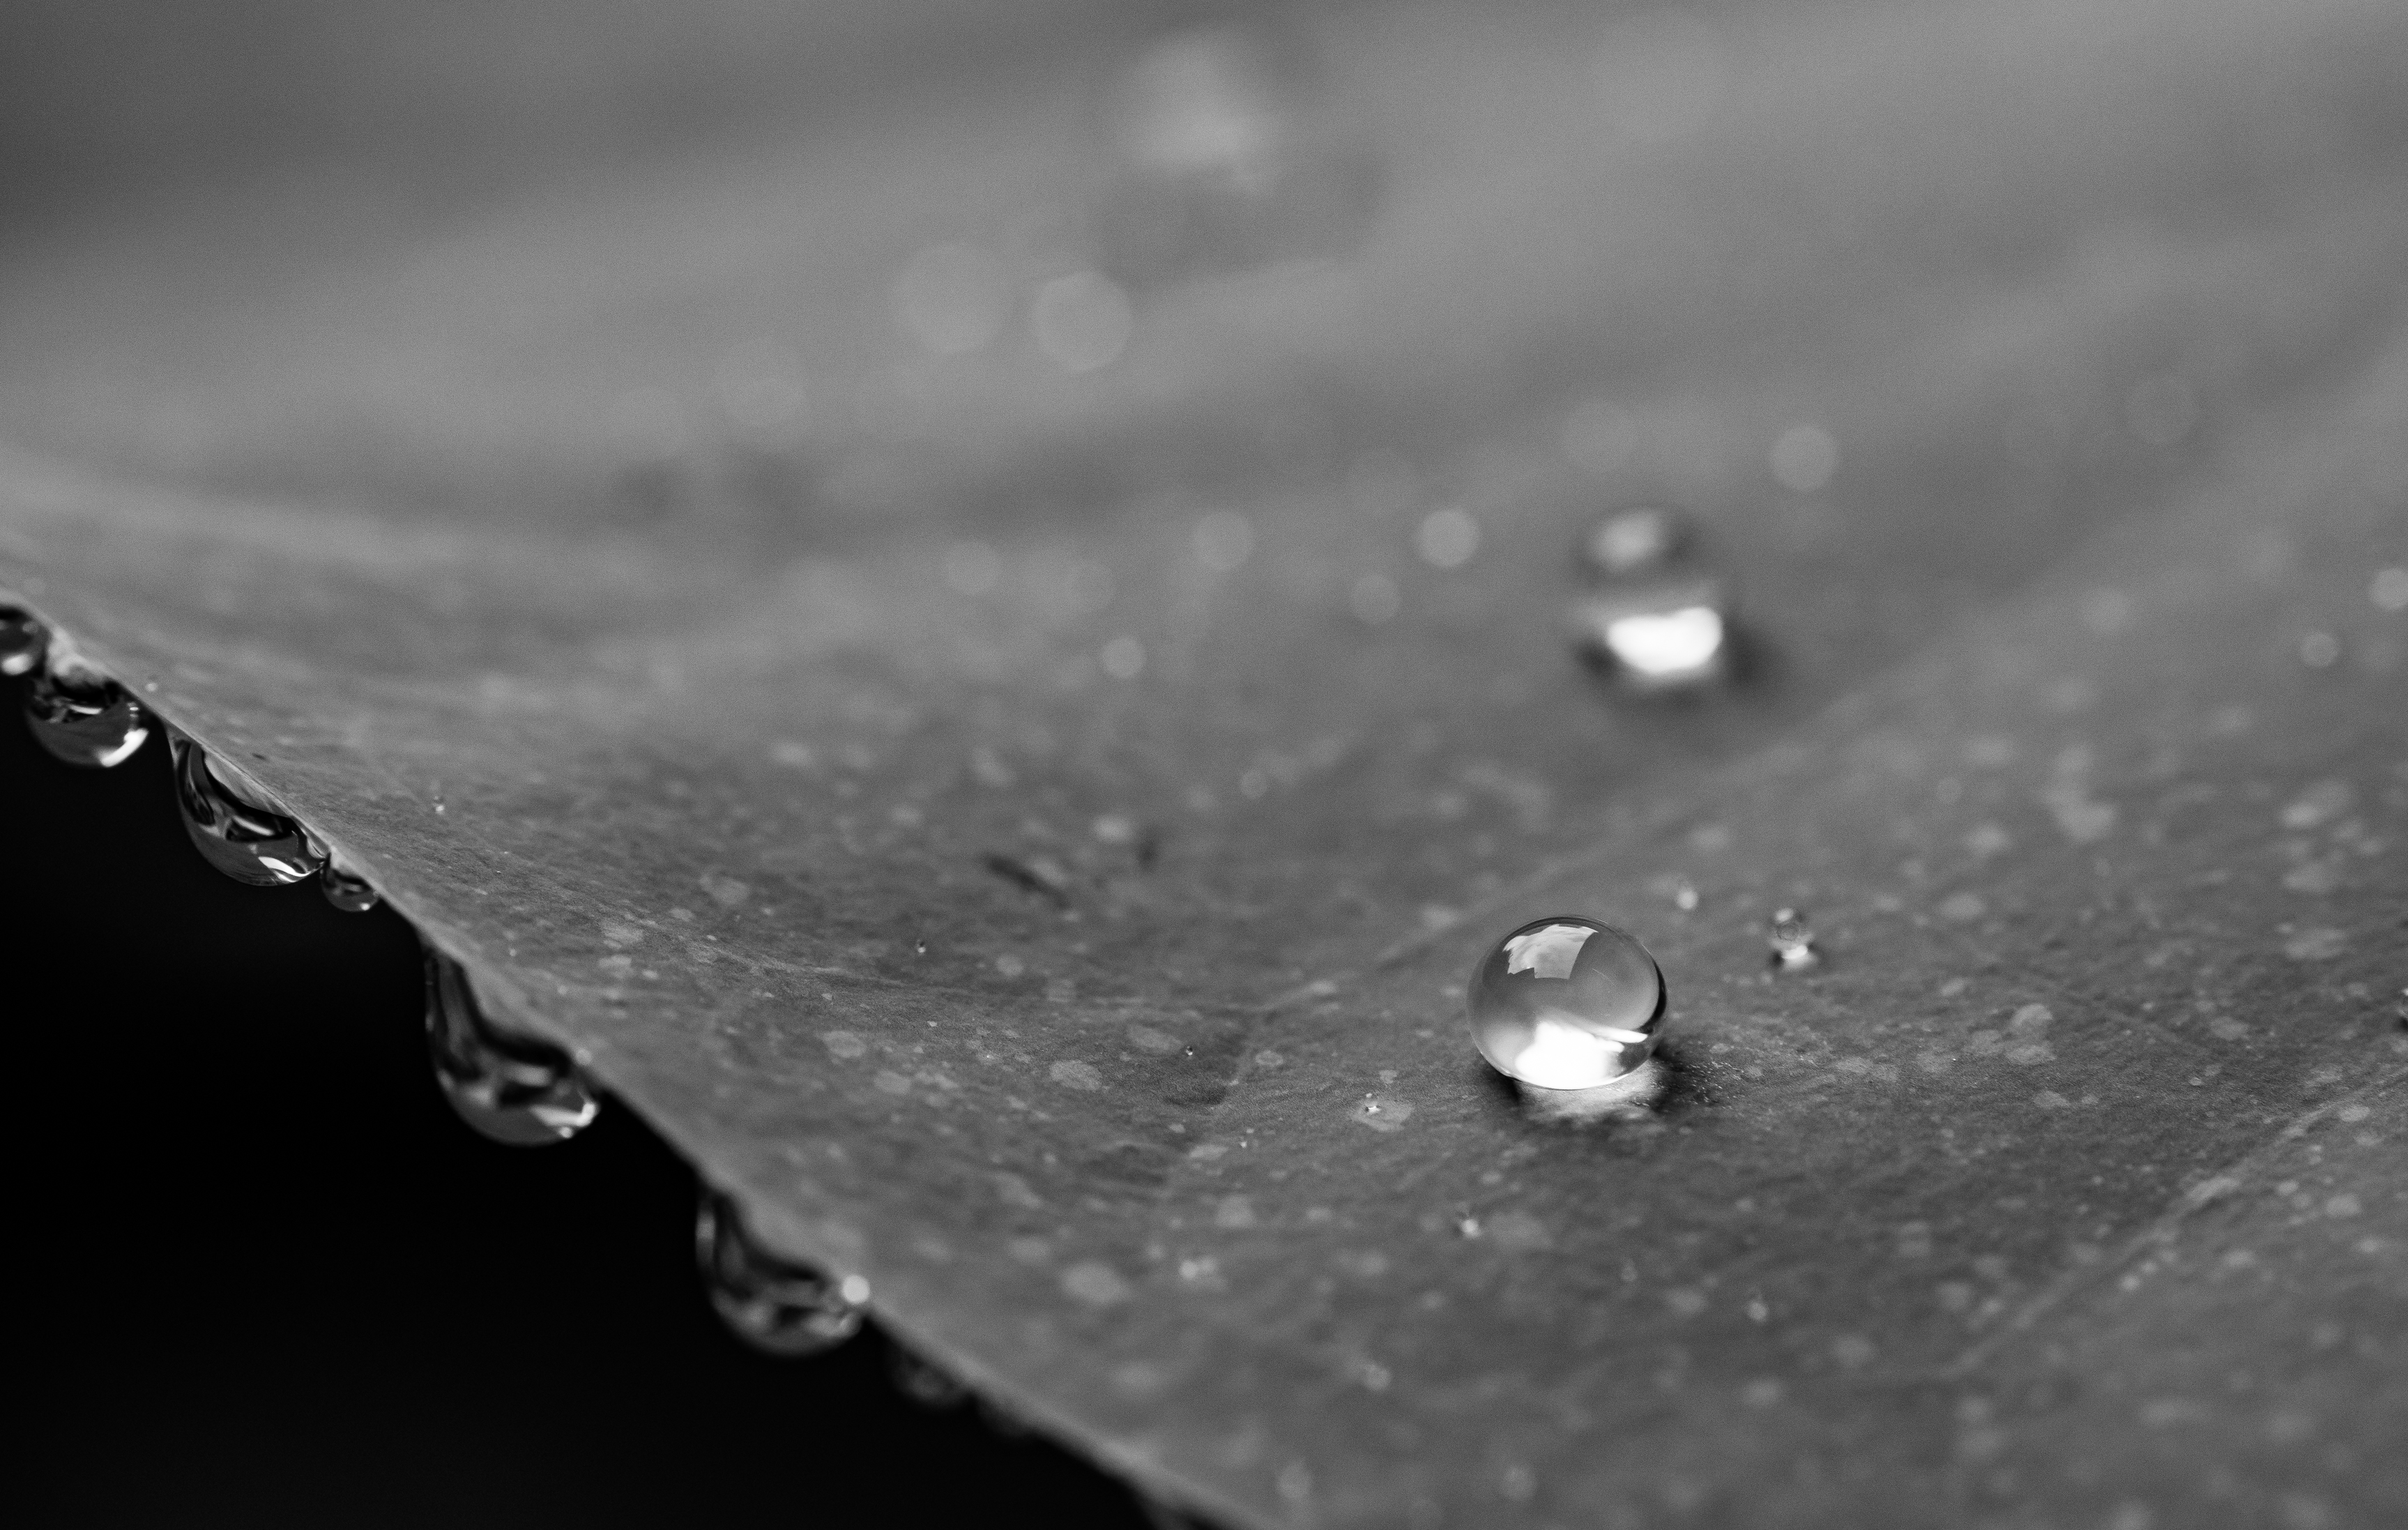
water, snow, droplet, drop, dew, blur, black and white, white, photography, leaf, ice, weather, black, monochrome, close up, raindrops, drops, dewdrops, moisture, freezing, macro photography, monochrome photography